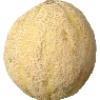
Label: Cantaloupe 2